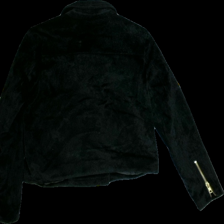
View: back
Type: Jacket
Category: Ladies
Brand: Lindex
Colors: Black
Material: 51%polyester 34%polyamide 15%acrylic
Cut: Regular
Size: 42
Season: Winter
Smell: Minor
Price range: 100-150
Recommended usage: Reuse